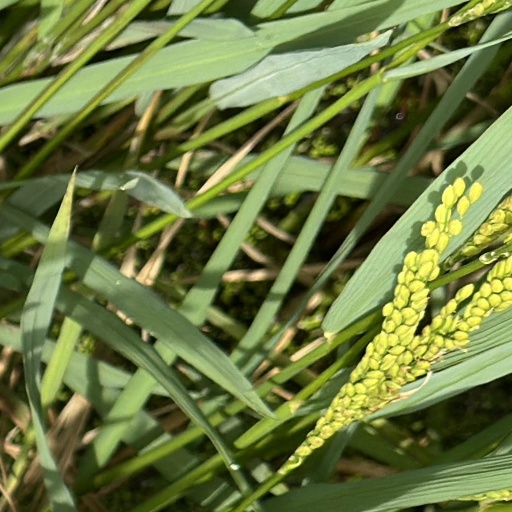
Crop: rice